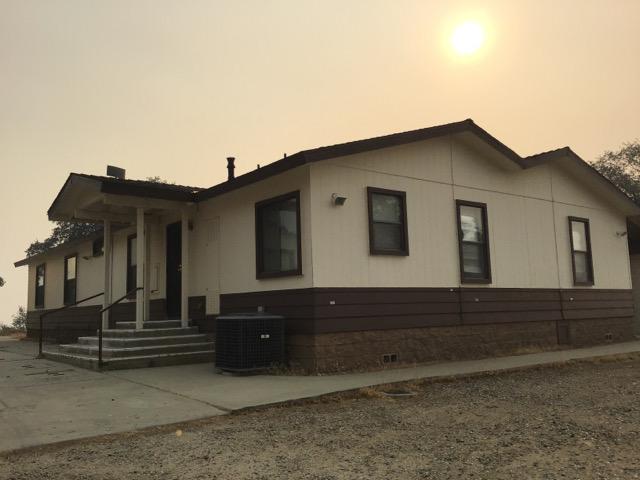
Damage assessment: no_damage